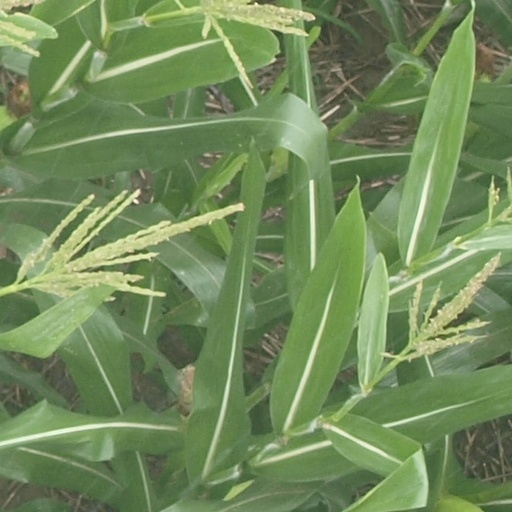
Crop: maize; corn